Guy C. Wiggins

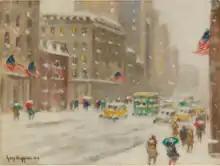
Fifth Avenue Storm.

Wiggins was born on February 23, 1883, in Brooklyn. His father Carleton Wiggins was an accomplished artist who gave his son his first training as a painter. He attended the Brooklyn Polytechnic Institute, the Art Students League of New York, and the National Academy of Design.